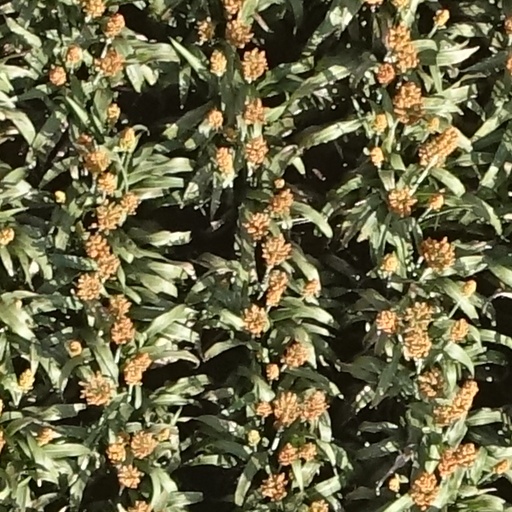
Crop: sorghum